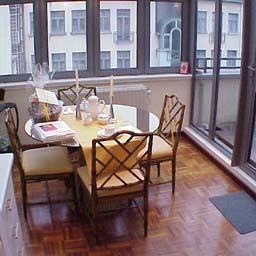
Room type: dining_room